Bud Shank discography

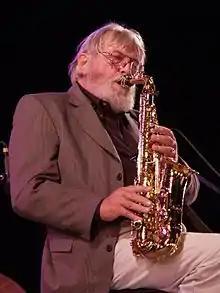
Bud Shank performing in 2006

Clifford Everett "Bud" Shank, Jr. (May 27, 1926 – April 2, 2009) was an American alto saxophonist and flautist. He had an extensive career, releasing albums in seven different decades.